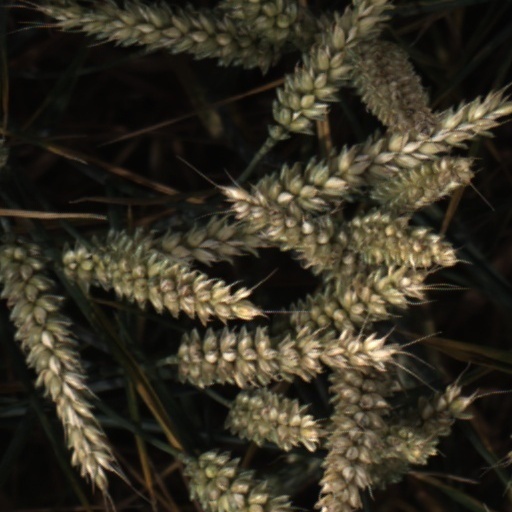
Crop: wheat